Dazhou

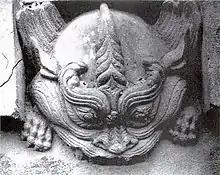
A taotie on the Han dynasty Shen family mausoleum (Mausoleum of the Prefect of Shen)

Dazhou's history goes back to the Eastern Han dynasty when in 90 AD it was made a county by the name of Liweizhou ). Then until the Liao dynasty its name was Zaidi. During the Liao and Tang dynasties its name was again changed, this time to Tongzhou. Finally in the Song dynasty it was given its present name of Dazhou.